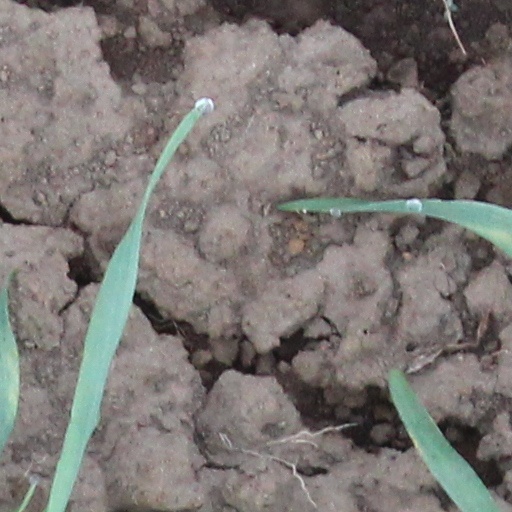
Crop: wheat